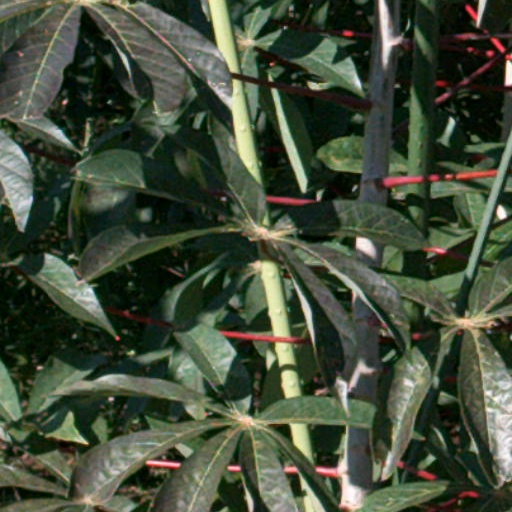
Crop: cassava